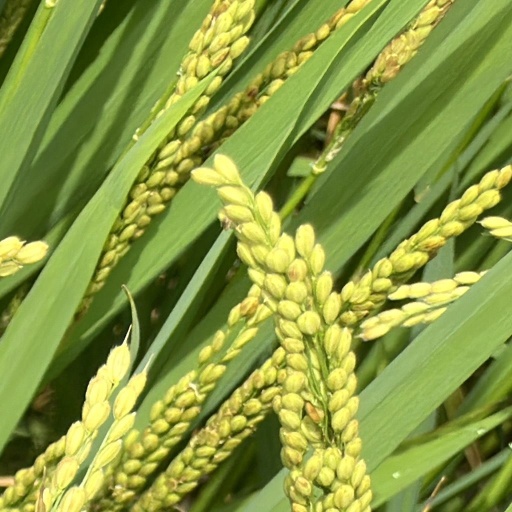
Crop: rice